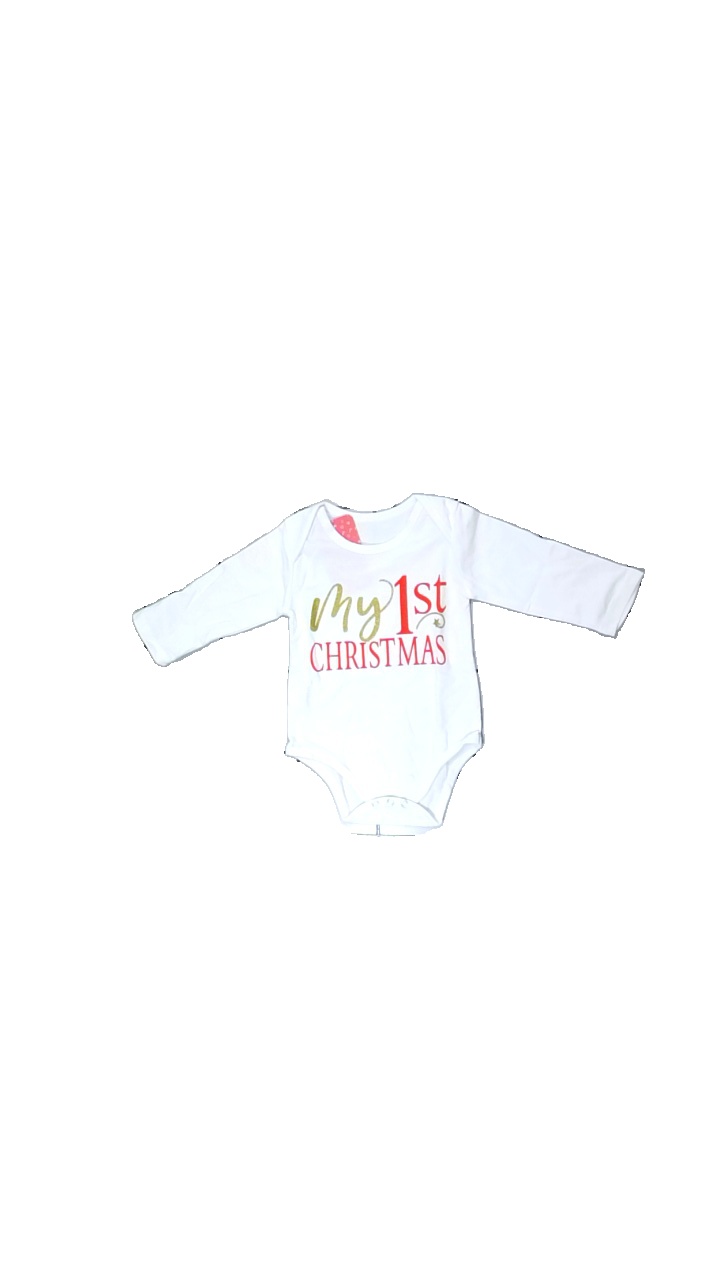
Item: Top (Children)
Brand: Patpat
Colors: White, Red
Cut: Regular
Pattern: Other
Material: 100% cotton
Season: All
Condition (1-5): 5
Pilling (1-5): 5
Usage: Reuse
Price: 50-100